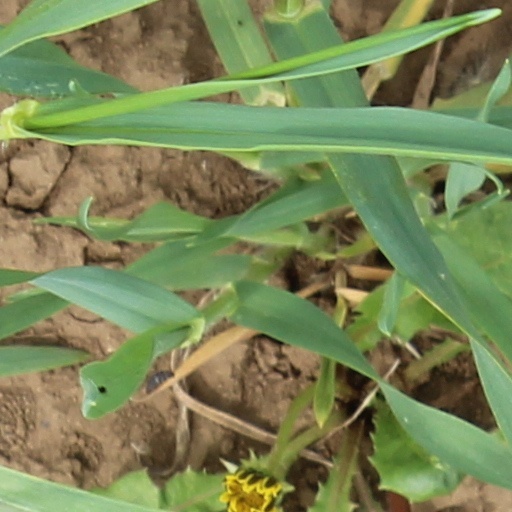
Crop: wheat